55 Degrees North

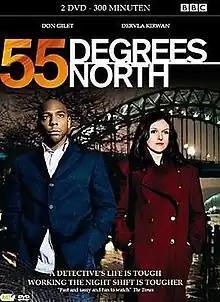

55 Degrees North is a BBC television drama series starring Don Gilet as DS Nicky Cole, a London detective relocated to Newcastle upon Tyne after exposing police corruption. Dervla Kirwan co-stars as Claire Maxwell, an ambitious solicitor.